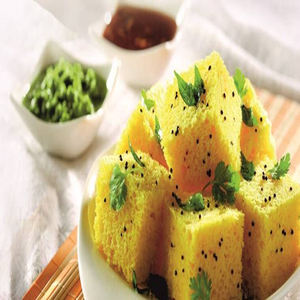
Dish: dhokla